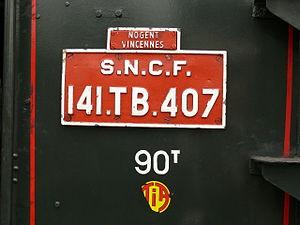
Plaques de la locomotive à vapeur SNCF 141 TB 407, du dépôt de Nogent-Vincennes
Les Aventures extraordinaires d'Adèle Blanc-Sec est un film d'aventures fantastique français écrit, produit et réalisé par Luc Besson, sorti en 2010. Il s’agit de l'adaptation cinématographique de la bande dessinée du même titre de Jacques Tardi.
Les Mikado série 11s numéro 4401 à 4512 étaient des locomotives-tender qui furent étudiées pour le service sur les lignes de la banlieue parisienne de la Compagnie des chemins de fer de l'Est.